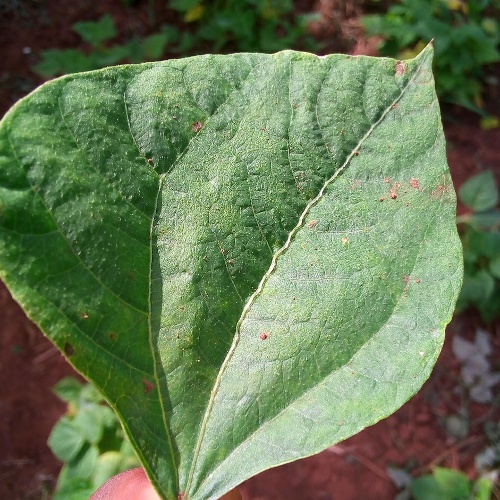
Leaf condition: healthy